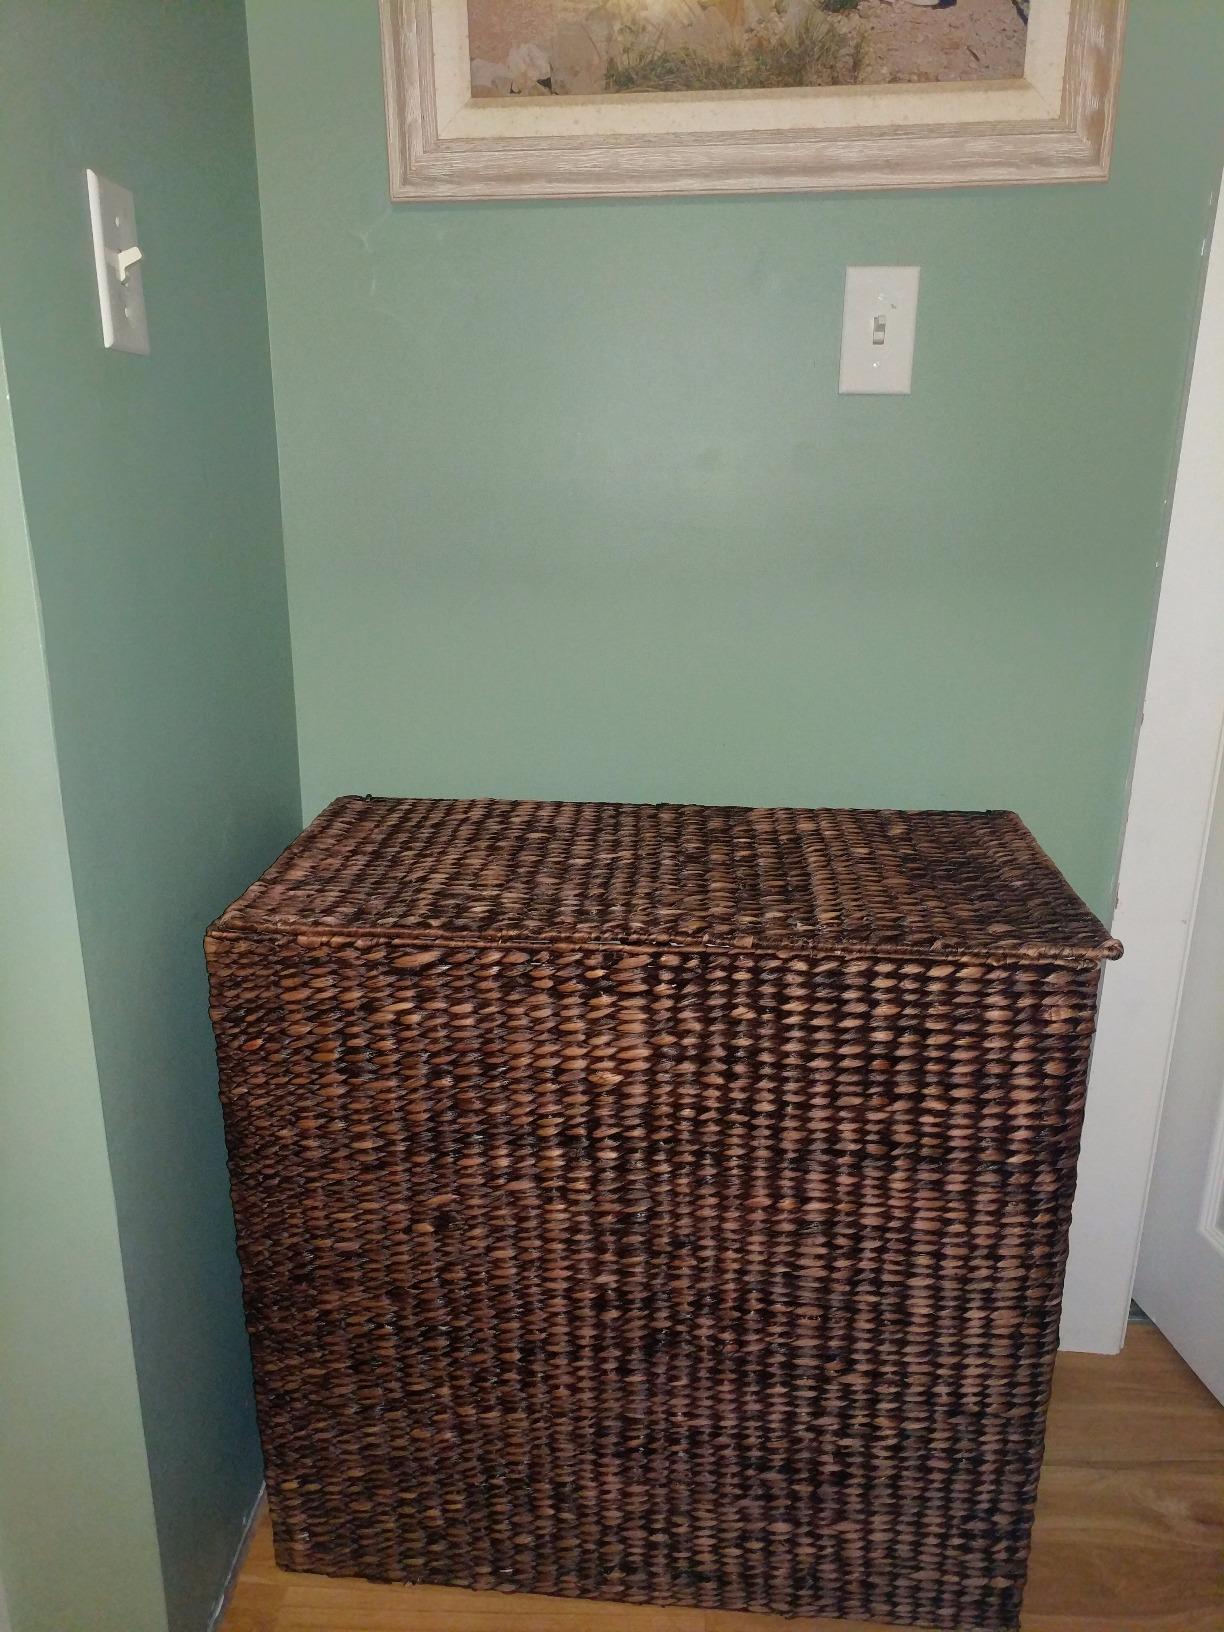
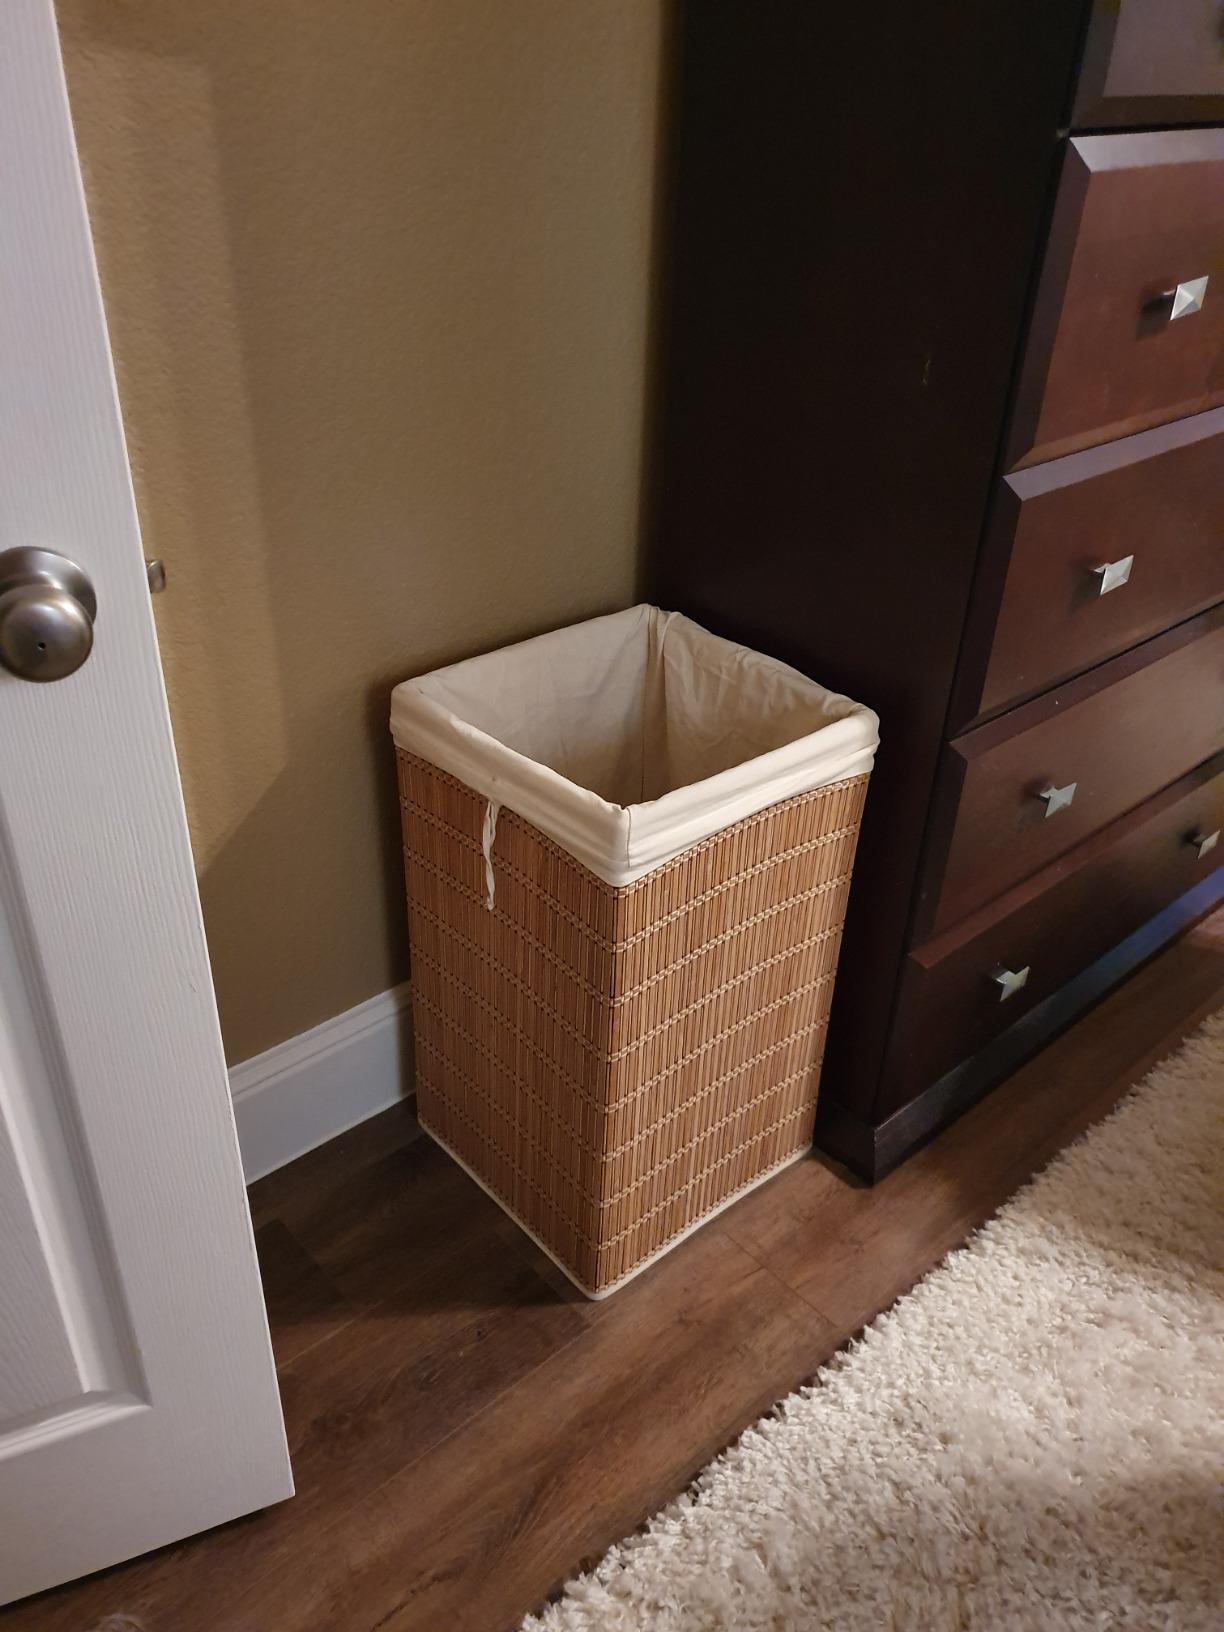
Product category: items_hamper
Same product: no